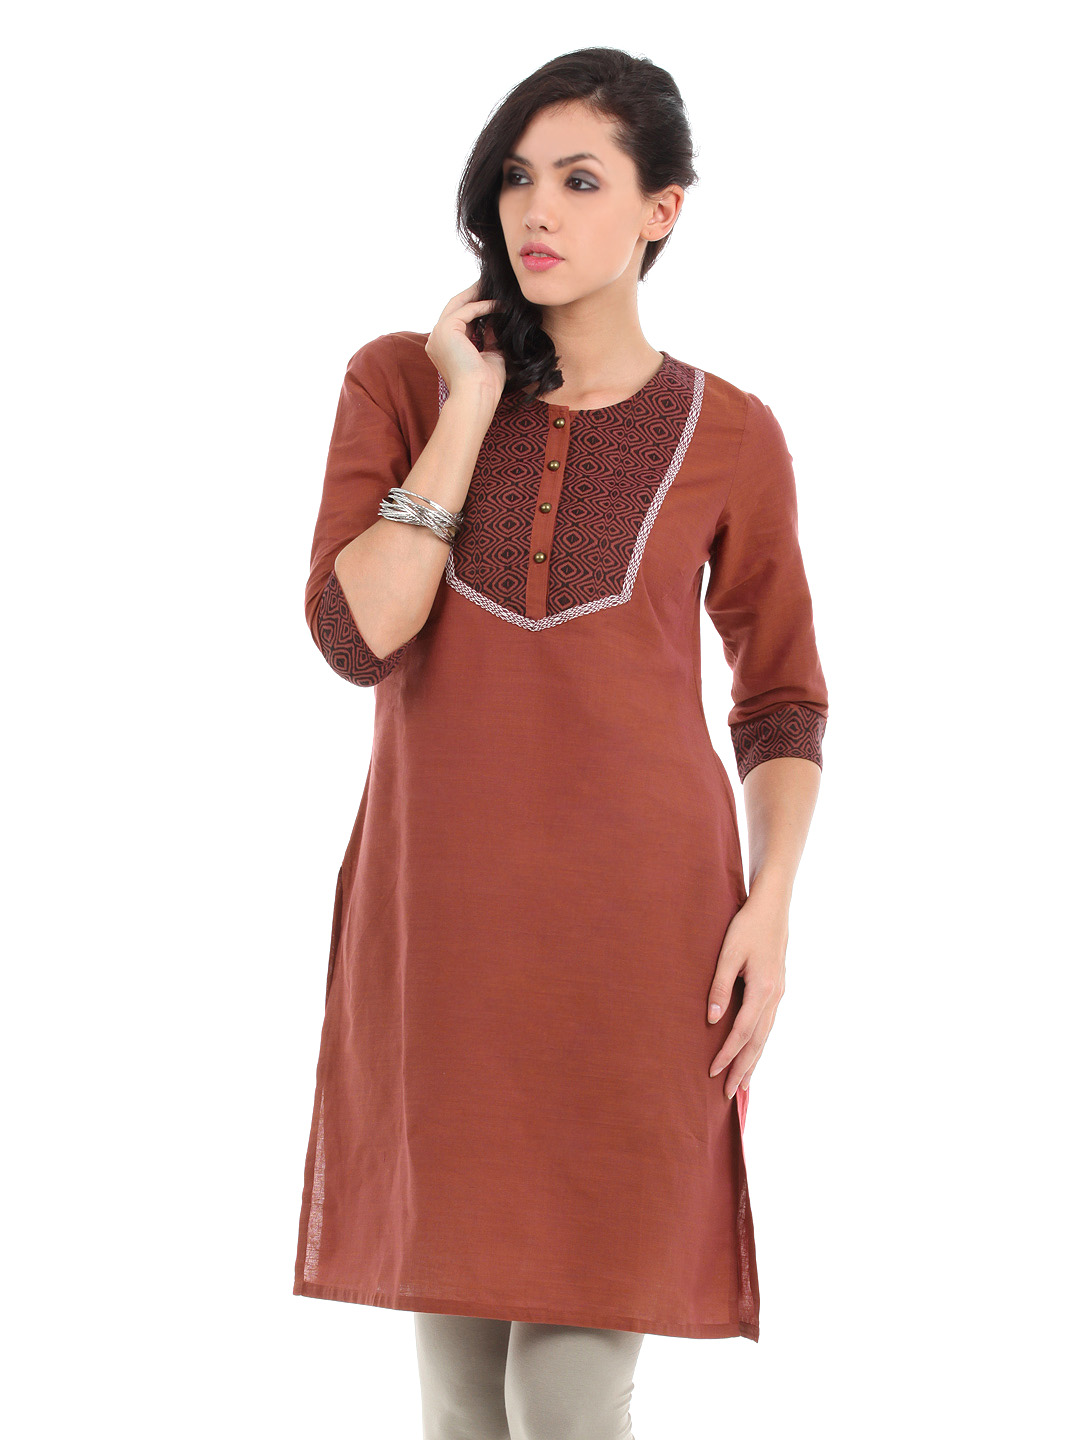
Aurelia Women Rust Kurta
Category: Apparel / Topwear / Kurtas
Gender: Women
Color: Rust
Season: Summer 2012
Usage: Ethnic